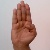
The image shows a hand gesture representing the letter 'B' in Indian Sign Language.